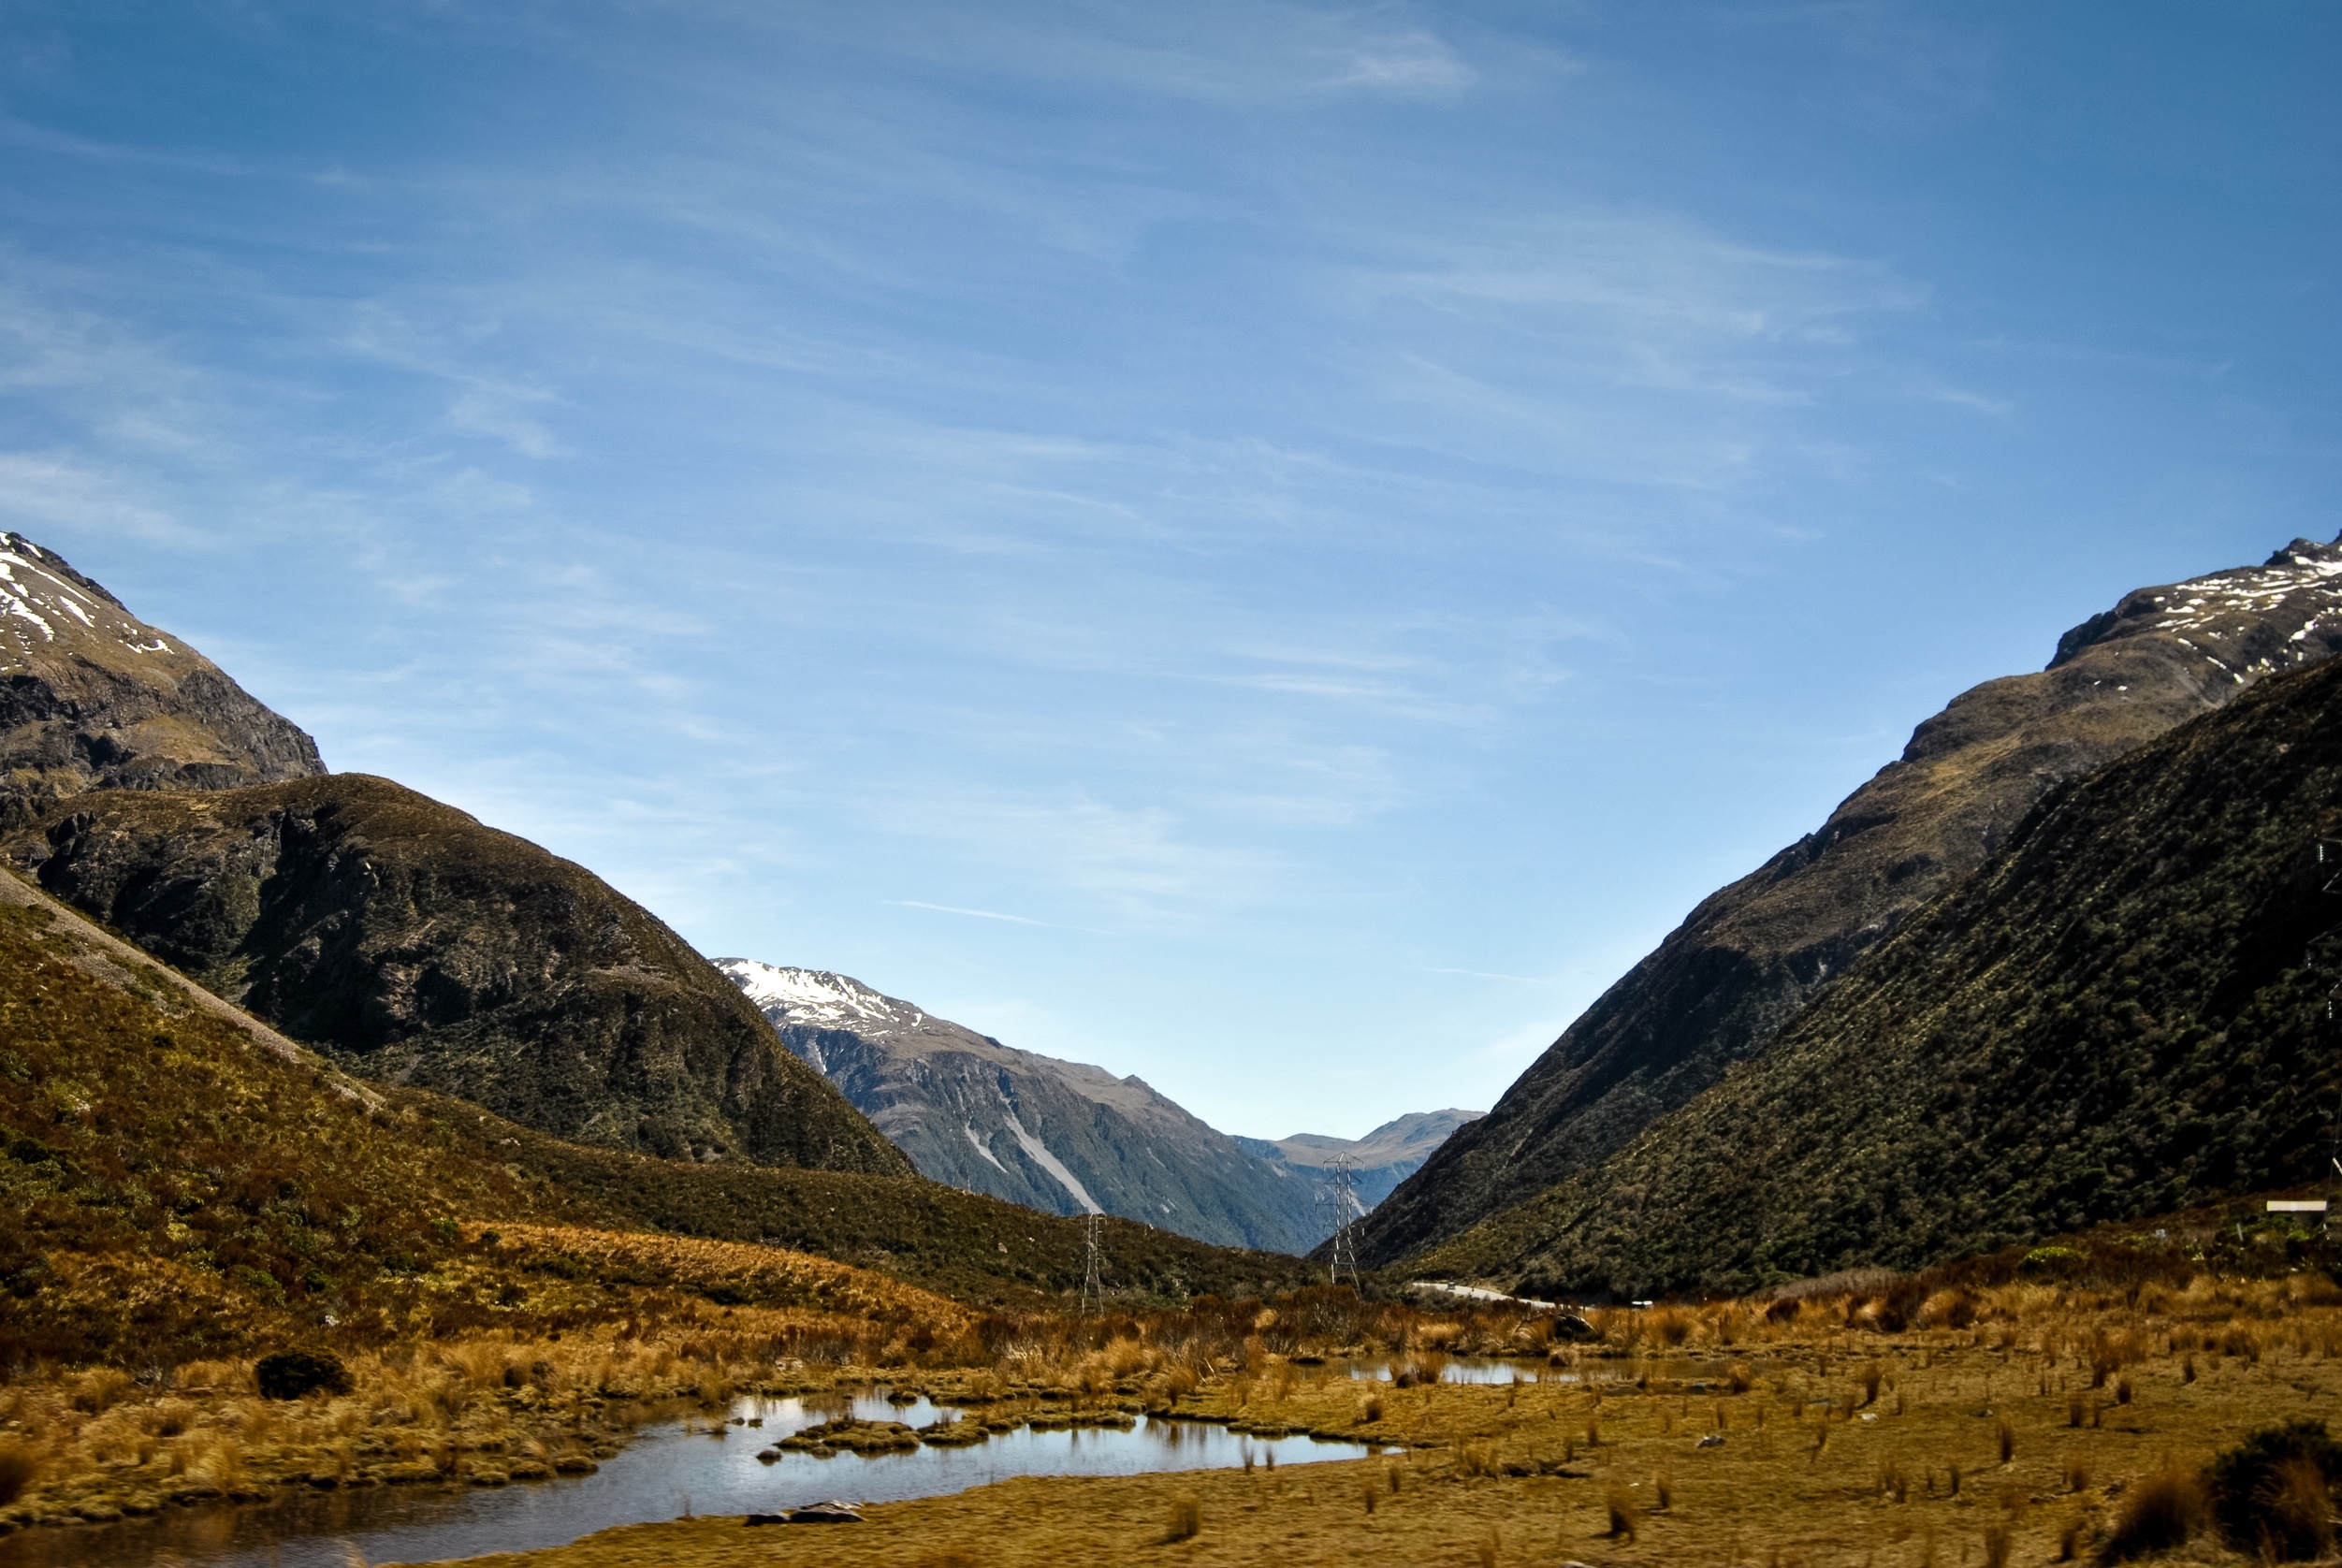
landscape, water, nature, outdoor, rock, wilderness, walking, mountain, sunlight, hill, lake, adventure, view, valley, mountain range, range, clear, autumn, scenery, ridge, rocks, geology, mountains, alps, vegetation, backpacking, plateau, fell, loch, highlands, wadi, landform, mountain pass, geographical feature, mountainous landforms